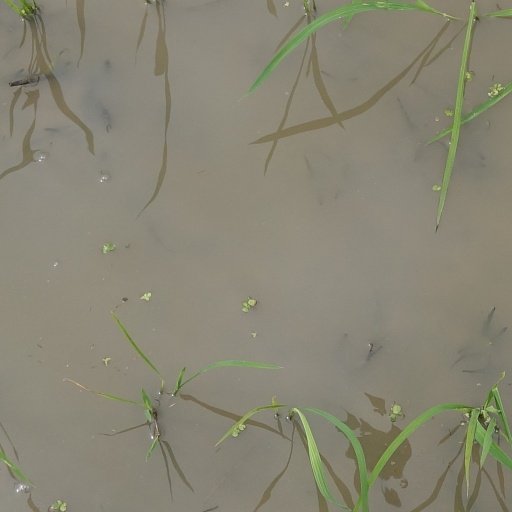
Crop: rice